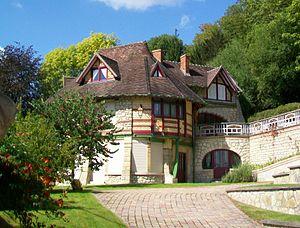
Le Castel Val.
Le Castel Val est une maison construite en 1903-1904, 4 rue des Meulières sur la colline de Chaponval, à Auvers-sur-Oise par l'architecte Hector Guimard pour son propriétaire, M. Chanut.
Cette liste recense les monuments historiques du département du Val-d'Oise, en France.
Auvers-sur-Oise est une commune française située dans le département du Val-d'Oise en région Île-de-France. Ses habitants sont appelés les Auversois.